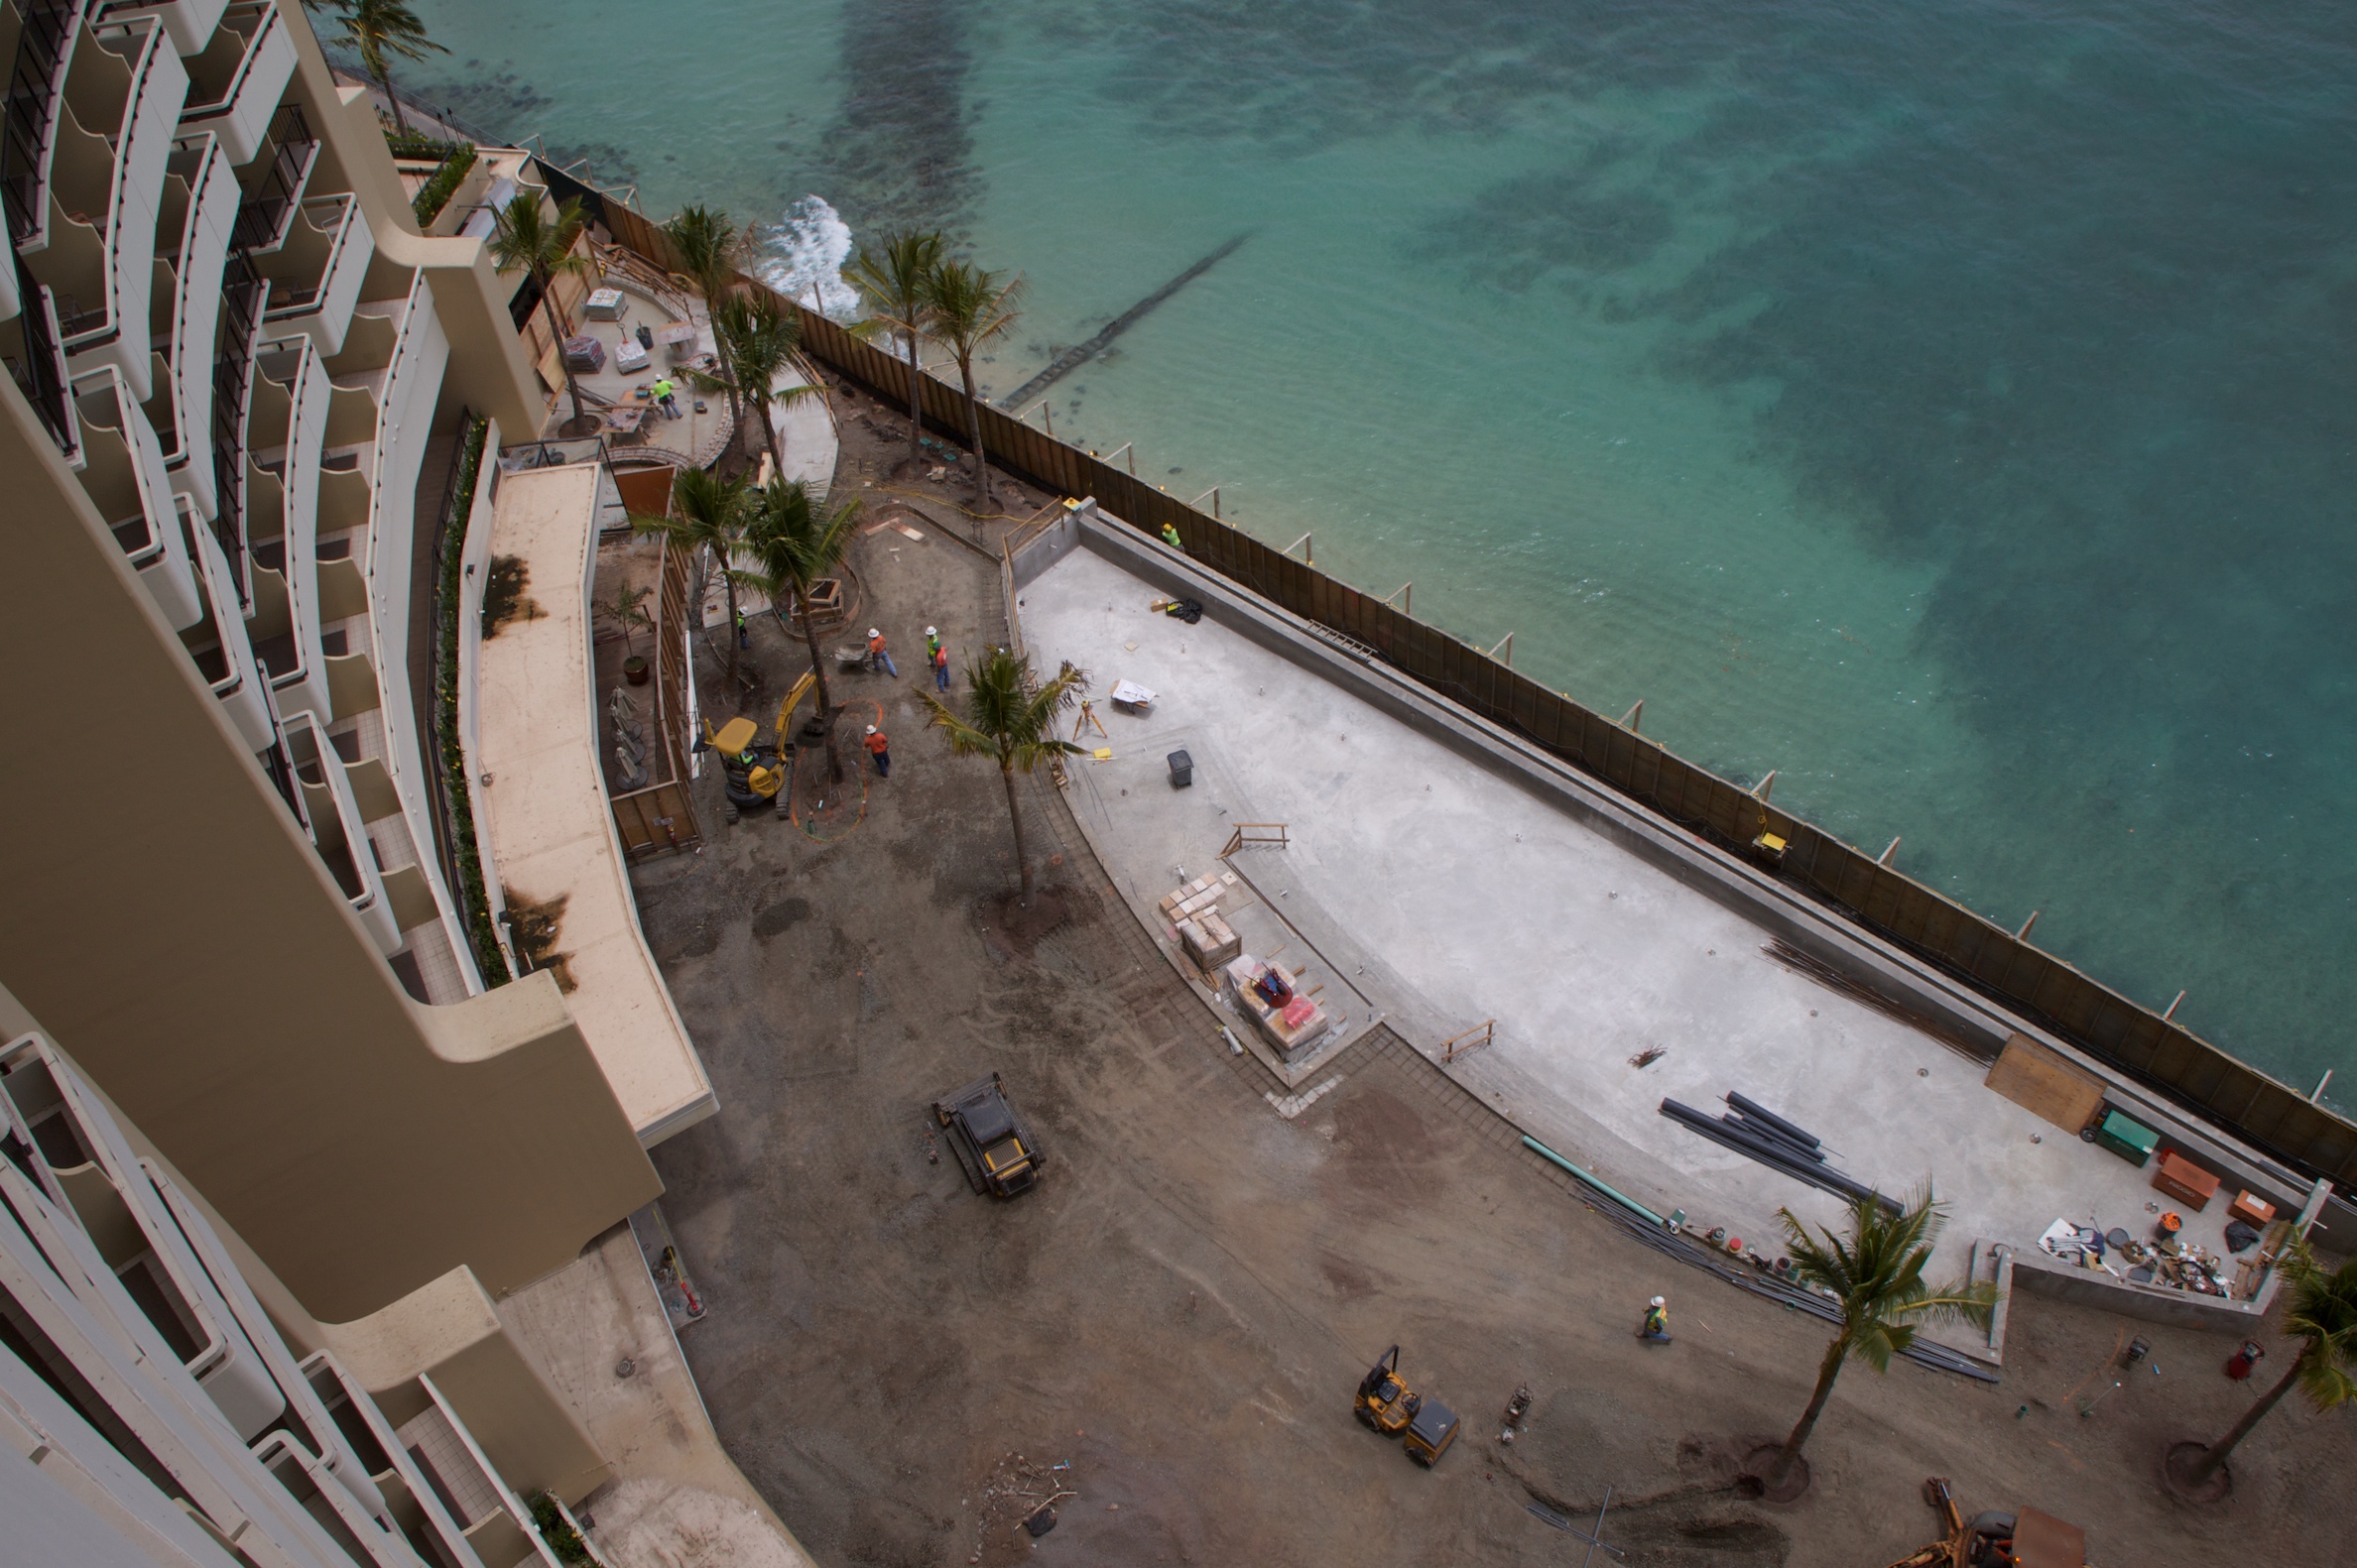
vehicle, waterway, 18270mm, edmedia09, screenshot, aerial photography, atmosphere of earth